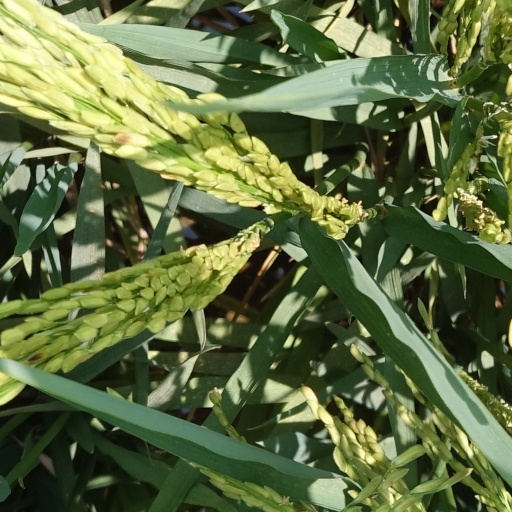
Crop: rice